List of Lepidoptera of Liechtenstein

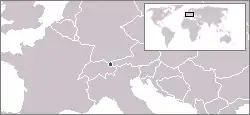
Location of Liechtenstein

The Lepidoptera of Liechtenstein consist of both the butterflies and moths recorded from Liechtenstein.